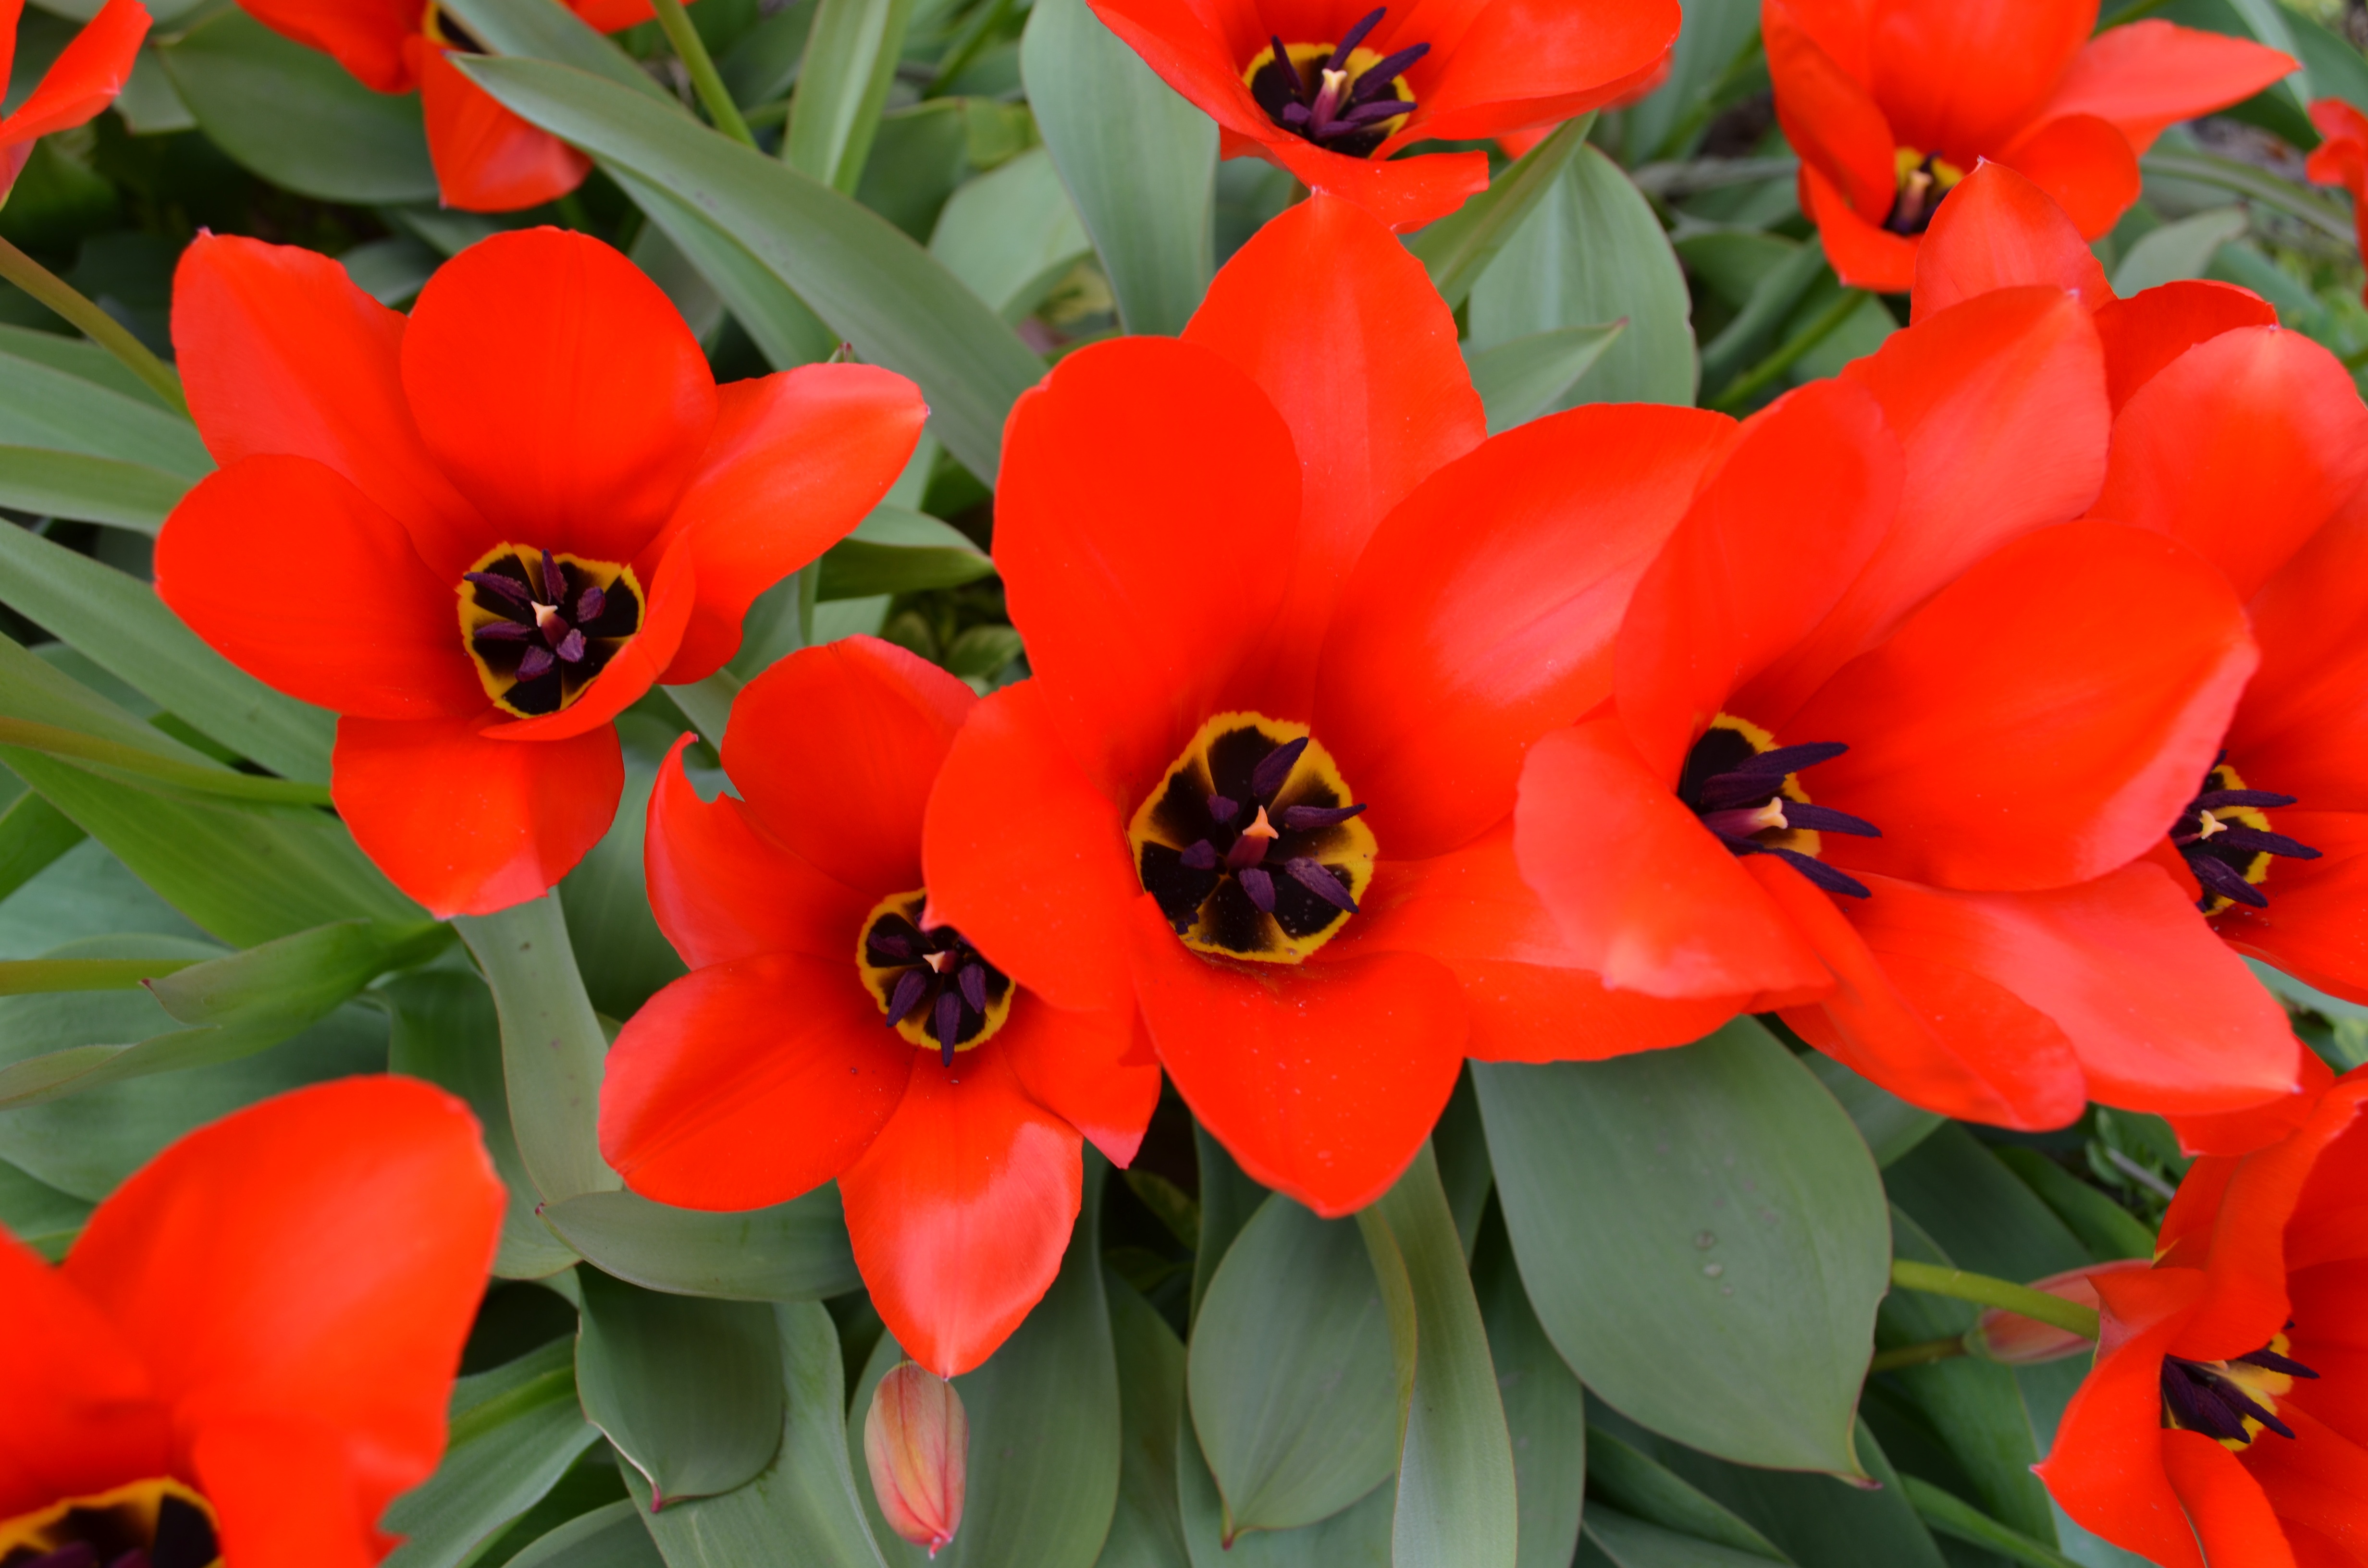
nature, blossom, plant, flower, petal, bloom, floral, tulip, spring, red, botany, blooming, colorful, garden, flora, macro photography, flowering plant, land plant